Brig–Zermatt railway line

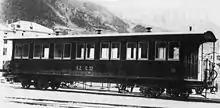
Passenger car C No. 32 from 1890

Unusually for a narrow gauge railway, the BVZ still has very intensive goods traffic. However, this is exclusively for the supply of Zermatt, which, now as before, can be served by trucks only to a limited extent.